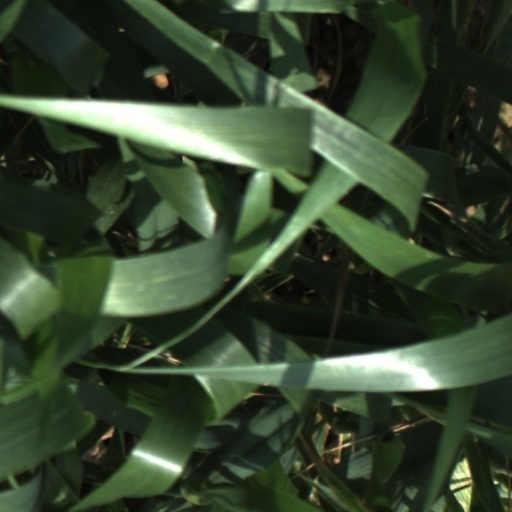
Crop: wheat